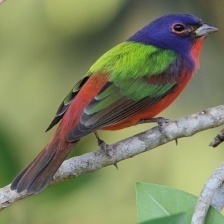
Species: PAINTED BUNTING
Scientific name: PASSERINA CIRIS
ImageNet parent category: indigo_bunting